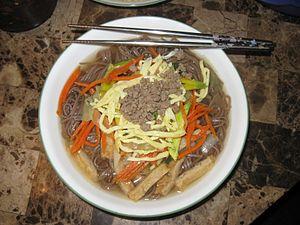
Guksu est le terme utilisé pour désigner les pâtes en Corée. Les plats de pâtes sont relativement simples et sont apparus vers 5000-6000 av. J.-C en Asie. Le mot myeon, emprunté au chinois, est aussi parfois utilisé.